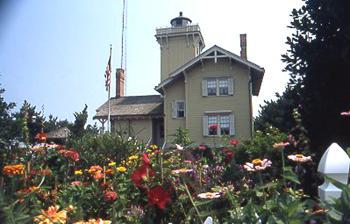
Building: Hereford Inlet Lighthouse
Country: Unknown
Year built: 1874
Lighthouse Hereford Inlet Lighthouse Location North Wildwood, New Jersey Coordinates 39°0′24″N 74°47′32″W / 39.00667°N 74.79222°W / 39.00667; -74.79222 Tower Constructed 1874 Foundation Wood pilings Construction Wood Automated 1964 Height 57 feet (17 m) Shape Square Heritage National Register of Historic Places listed place Light First lit 1874 Focal height 17 m (56 ft) Lens Fourth-order Fresnel lens Range 13 nautical miles (24 km; 15 mi) Characteristic White light flashing every 10 sec Hereford Lighthouse U.S. National Register of Historic Places Undated United States Coast Guard photograph Location First and Central Aves., North Wildwood, New Jersey Area 1 acre (0.40 ha) Architect Paul J. Pelz Architectural style Stick/Eastlake NRHP reference No. 77000859 Added to NRHP September 20, 1977 The Hereford Inlet Lighthouse is a historic lighthouse located in North Wildwood, New Jersey , situated on the southern shore of Hereford Inlet at the north end of Five Mile Beach. Its construction was completed and it became operational in 1874. The 50-foot (15 m) tower and its beacon are visible for up to 13 nautical miles (24 km; 15 mi). History Hereford Inlet, a break in the barrier islands along the eastern side of Cape May , was first used by whalers in the 17th century. Though the area was frequented, environmental conditions such as shifting sandbars and strong currents created reason for concern and in 1849, a life-saving station was built along the inlet. With shipwrecks on the rise throughout America, the United States Life Saving Service was founded 22 years later and a larger Life-Saving Station replaced the existing one. After being on Hereford Inlet for only one year, the United States Life Saving Service recognized the need for a lighthouse and included in its annual report that, "A small light, say a fourth order, is respectfully recommended for this place, as it would be of importance to the coal trade and to steamers navigating the Delaware Bay and River, and to mark the entrance to the inlet, where there is a good harbor of refuge for small coasting vessels." Finally, on June 10, 1872, Congress acted to fund the erection of a fourth-order light along the New Jersey shoreline. On July 7, 1873, Humphrey S. Cresse sold the 1.5-acre (0.61 ha) site to the U.S. government for $150. The lighthouse was designed by Paul J. Pelz , who also designed Hereford Inlet's sister stations, Point Fermin Light in San Pedro, California; East Brother Island Light in Richmond, California; Mare Island Light (demolished in the 1930s) in Carquinez Strait, California; Point Hueneme Light (replaced in 1940) in California, and Point Adams Light (burned down by the Lighthouse Service in 1912) in Washington state, all in essentially the same style.  The United States Army Corps of Engineers undertook construction of the lighthouse on November 8, 1873, on a design by Pelz, and completed it on March 30, 1874. A "Notice to Mariners" issued May 11, 1874, announced the operation of the light on the north end of Five Mile Beach. Hereford Inlet Lighthouse withstood many potential dangers. One of the noted environmental dangers included a storm that hit September 8–12, 1889. According to Mid-Atlantic Hurricanes the storm "occurred when [a hurricane] stalled off the coast … producing erosive, enveloping surf and covering part or all of many barrier islands." Many residents of historic Anglesea fled to the lighthouse for shelter. A more severe storm in August 1913 brought the water dangerously close to the lighthouse, damaging the foundation and threatening the structure. The lighthouse was temporarily closed and the structure was moved 150 feet (46 m) west. It reopened in 1914. A fire later threatened the structure in 1938 while the current keeper, Ferdinand Heinzman, was painting the structure.  According to Lighthouse Friends, "A coastguardsman … noticed thick smoke emanating from one of the upstairs windows, called the fire department, and then alerted the occupants of the imminent danger." Heinzman attempted to extinguish the fire but was deterred by the fire. "Undaunted, he procured a ladder and equipped with a garden hose, he climbed to the second story and fought the fire through a window… and saved the lighthouse … An investigation determined that spontaneous combustion had started the fire." The light was decommissioned in 1964 when the United States Coast Guard constructed an automated skeletal light tower.  It is disputed as to when the lighthouse and adjoining Life-Saving Station were turned over to the New Jersey State Police 's Marine Services Unit. It is argued that the transfer occurred in 1963, just before the tower was constructed, other say that it occurred when the buildings were no longer needed. The Life Saving Station remains used by the New Jersey State Police today, however, the lighthouse was boarded up and left unused until 1982 when locals petitioned to take over the building. In 1986, the light (DCB-24) was transferred from the skeletal tower into the lighthouse. The grounds were taken over by North Wildwood 's superintendent of parks, Steve Murray. At the time of the lighthouse's closure, it had been painted white with red trim and blue shutters; in 2003, it was restored to its historically accurate buff color. The current VRB-25 beacon was installed on July 19, 2018. As an active aid to navigation, the beacon in the lighthouse tower continues to be maintained by the United States Coast Guard. Today, Hereford Inlet Lighthouse operates as a fully operating lighthouse and museum. It operates under the City of North Wildwood and the city's North Wildwood Historical Commission. The lighthouse is listed on both the National and State Registers of Historic Places as of 1977 and it is part of the New Jersey Coastal Heritage Trail. It is operated and maintained with money generated through donations and Lighthouse fundraising projects. Keepers John Marche served as the first lighthouse keeper for less than three months before drowning when his rowboat overturned on returning from the mainland. The next keeper, Freeling "Captain" Hewitt, an American Civil War veteran, served that position for the longest time, 45 years. See also List of museums in New Jersey National Register of Historic Places listings in Cape May County, New Jersey Notes